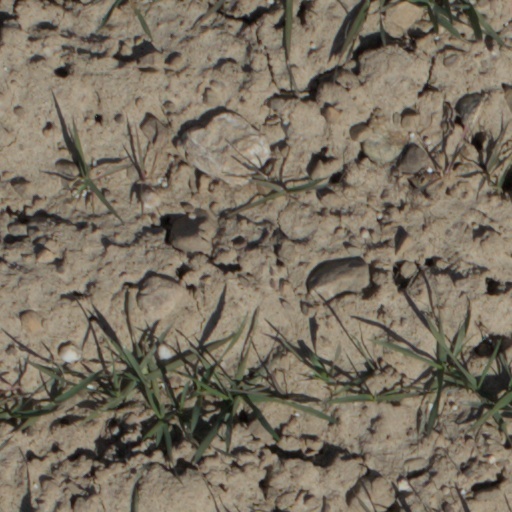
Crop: wheat